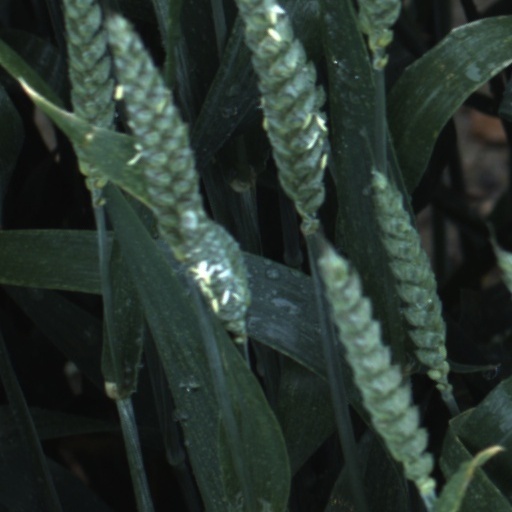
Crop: wheat